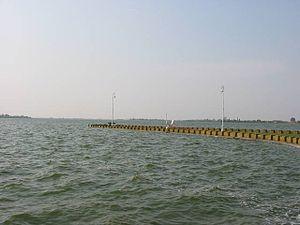
La route nationale 22.1 était une route nationale de Serbie. Elle reliait Horgoš, une localité située à la frontière hongroise, à Belgrade.